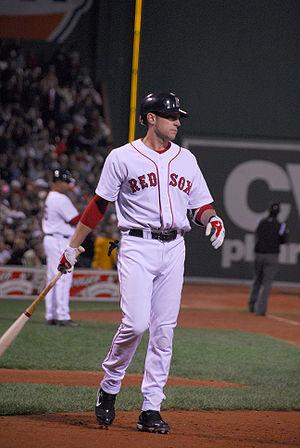
Jed Carlson Lowrie est un joueur de champ intérieur des Athletics d'Oakland de la Ligue majeure de baseball.